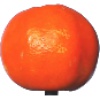
Label: clementine